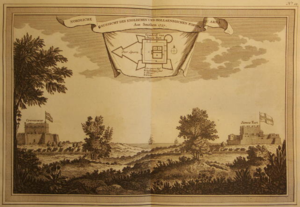
Le Fort Crèvecœur était avec le Fort Osu et le Fort Saint-James l'un des trois forts construits au milieu du XVIIᵉ siècle par les Européens à 150 kilomètres à l'est d'Elmina sur une éminence rocheuse de la Côte de l'or du Ghana, entre deux lagunes, à une journée de marche de la ville d'Accra.